Answer in natural language. Is gray oval dog bed further away or in front of framed landscape painting with airship? Choose between the following options: in front or further away
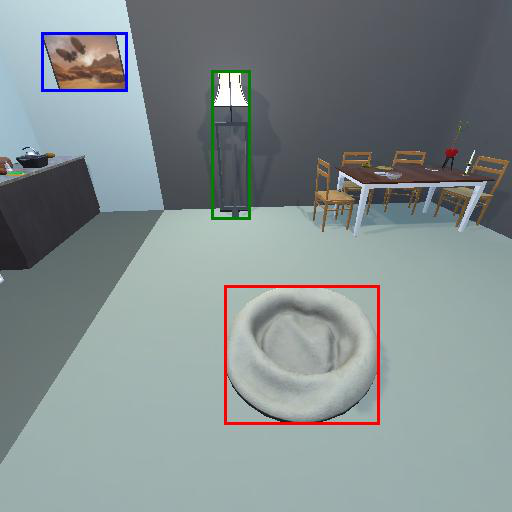
<answer>in front</answer>